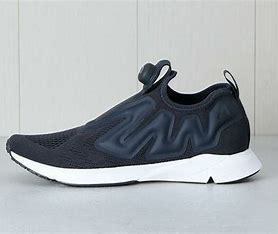
Brand: Reebok
Model: Pump Supreme